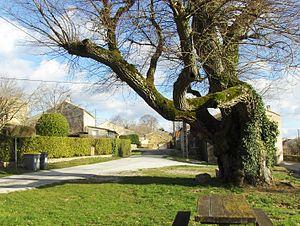
Brousses-et-Villaret est une commune française située dans le département de l'Aude en région Occitanie.